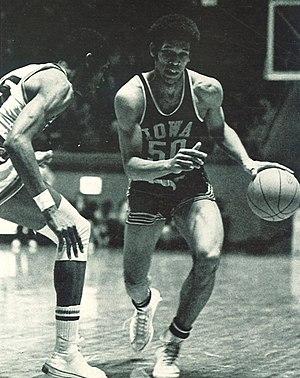
John Howard Getty Johnson dit J.J. est un joueur américain de basket-ball.